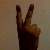
The image shows a hand gesture representing the number 2 in Indian Sign Language.